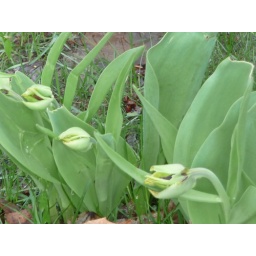
They will be red flowers in a few days.